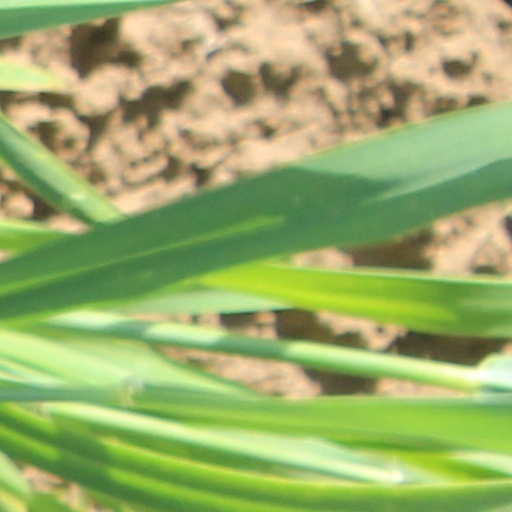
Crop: wheat